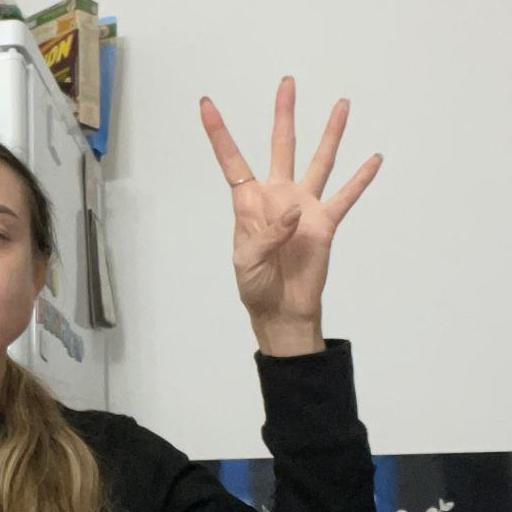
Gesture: four